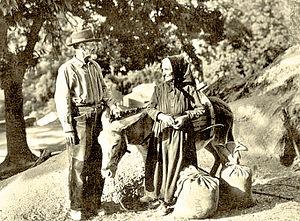
Récolte des châtaignes en Castagniccia
La farine de châtaigne corse est protégée depuis 2006 par une appellation d’origine contrôlée, et depuis 2010 par une appellation d'origine protégée au niveau de l'Union européenne. Après avoir été un des produits agricoles qui permit de lutter efficacement contre les disettes et la malnutrition, cette farine de châtaigne resta un mets paysan jusque dans les années 1900. Elle était consommée quotidiennement sous forme de bouillies, de crêpes ou de pain. Actuellement, la farine de châtaigne, exempte de gluten, est recherchée pour ses atouts nutritionnels puisqu'elle contient des protéines, des acides aminés essentiels, des fibres tout en ayant une faible quantité de matière grasse.